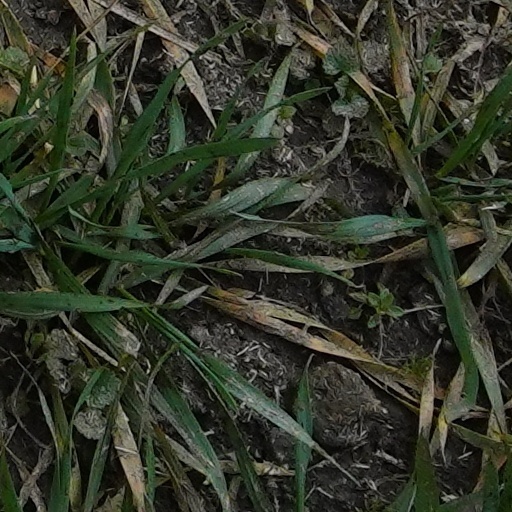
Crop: wheat